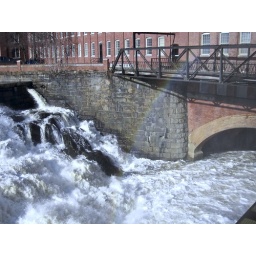
Rainbow off the water in Dover, NH. down town. It was so nice to here water running so fast.